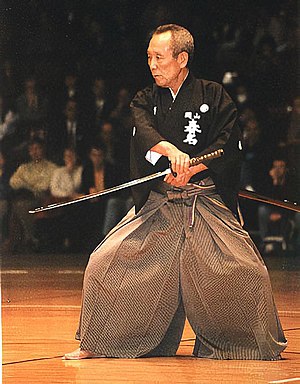
Iaido / Navnets oprindelse og budo-system
Haruna Matsuo sensei (1925-2002) demonstrerer iaido teknikker.
Iaido, forkortet iai, 居合 er en moderne japansk kampsport, hvor begrebet 'iaido' optrådte i 1932.